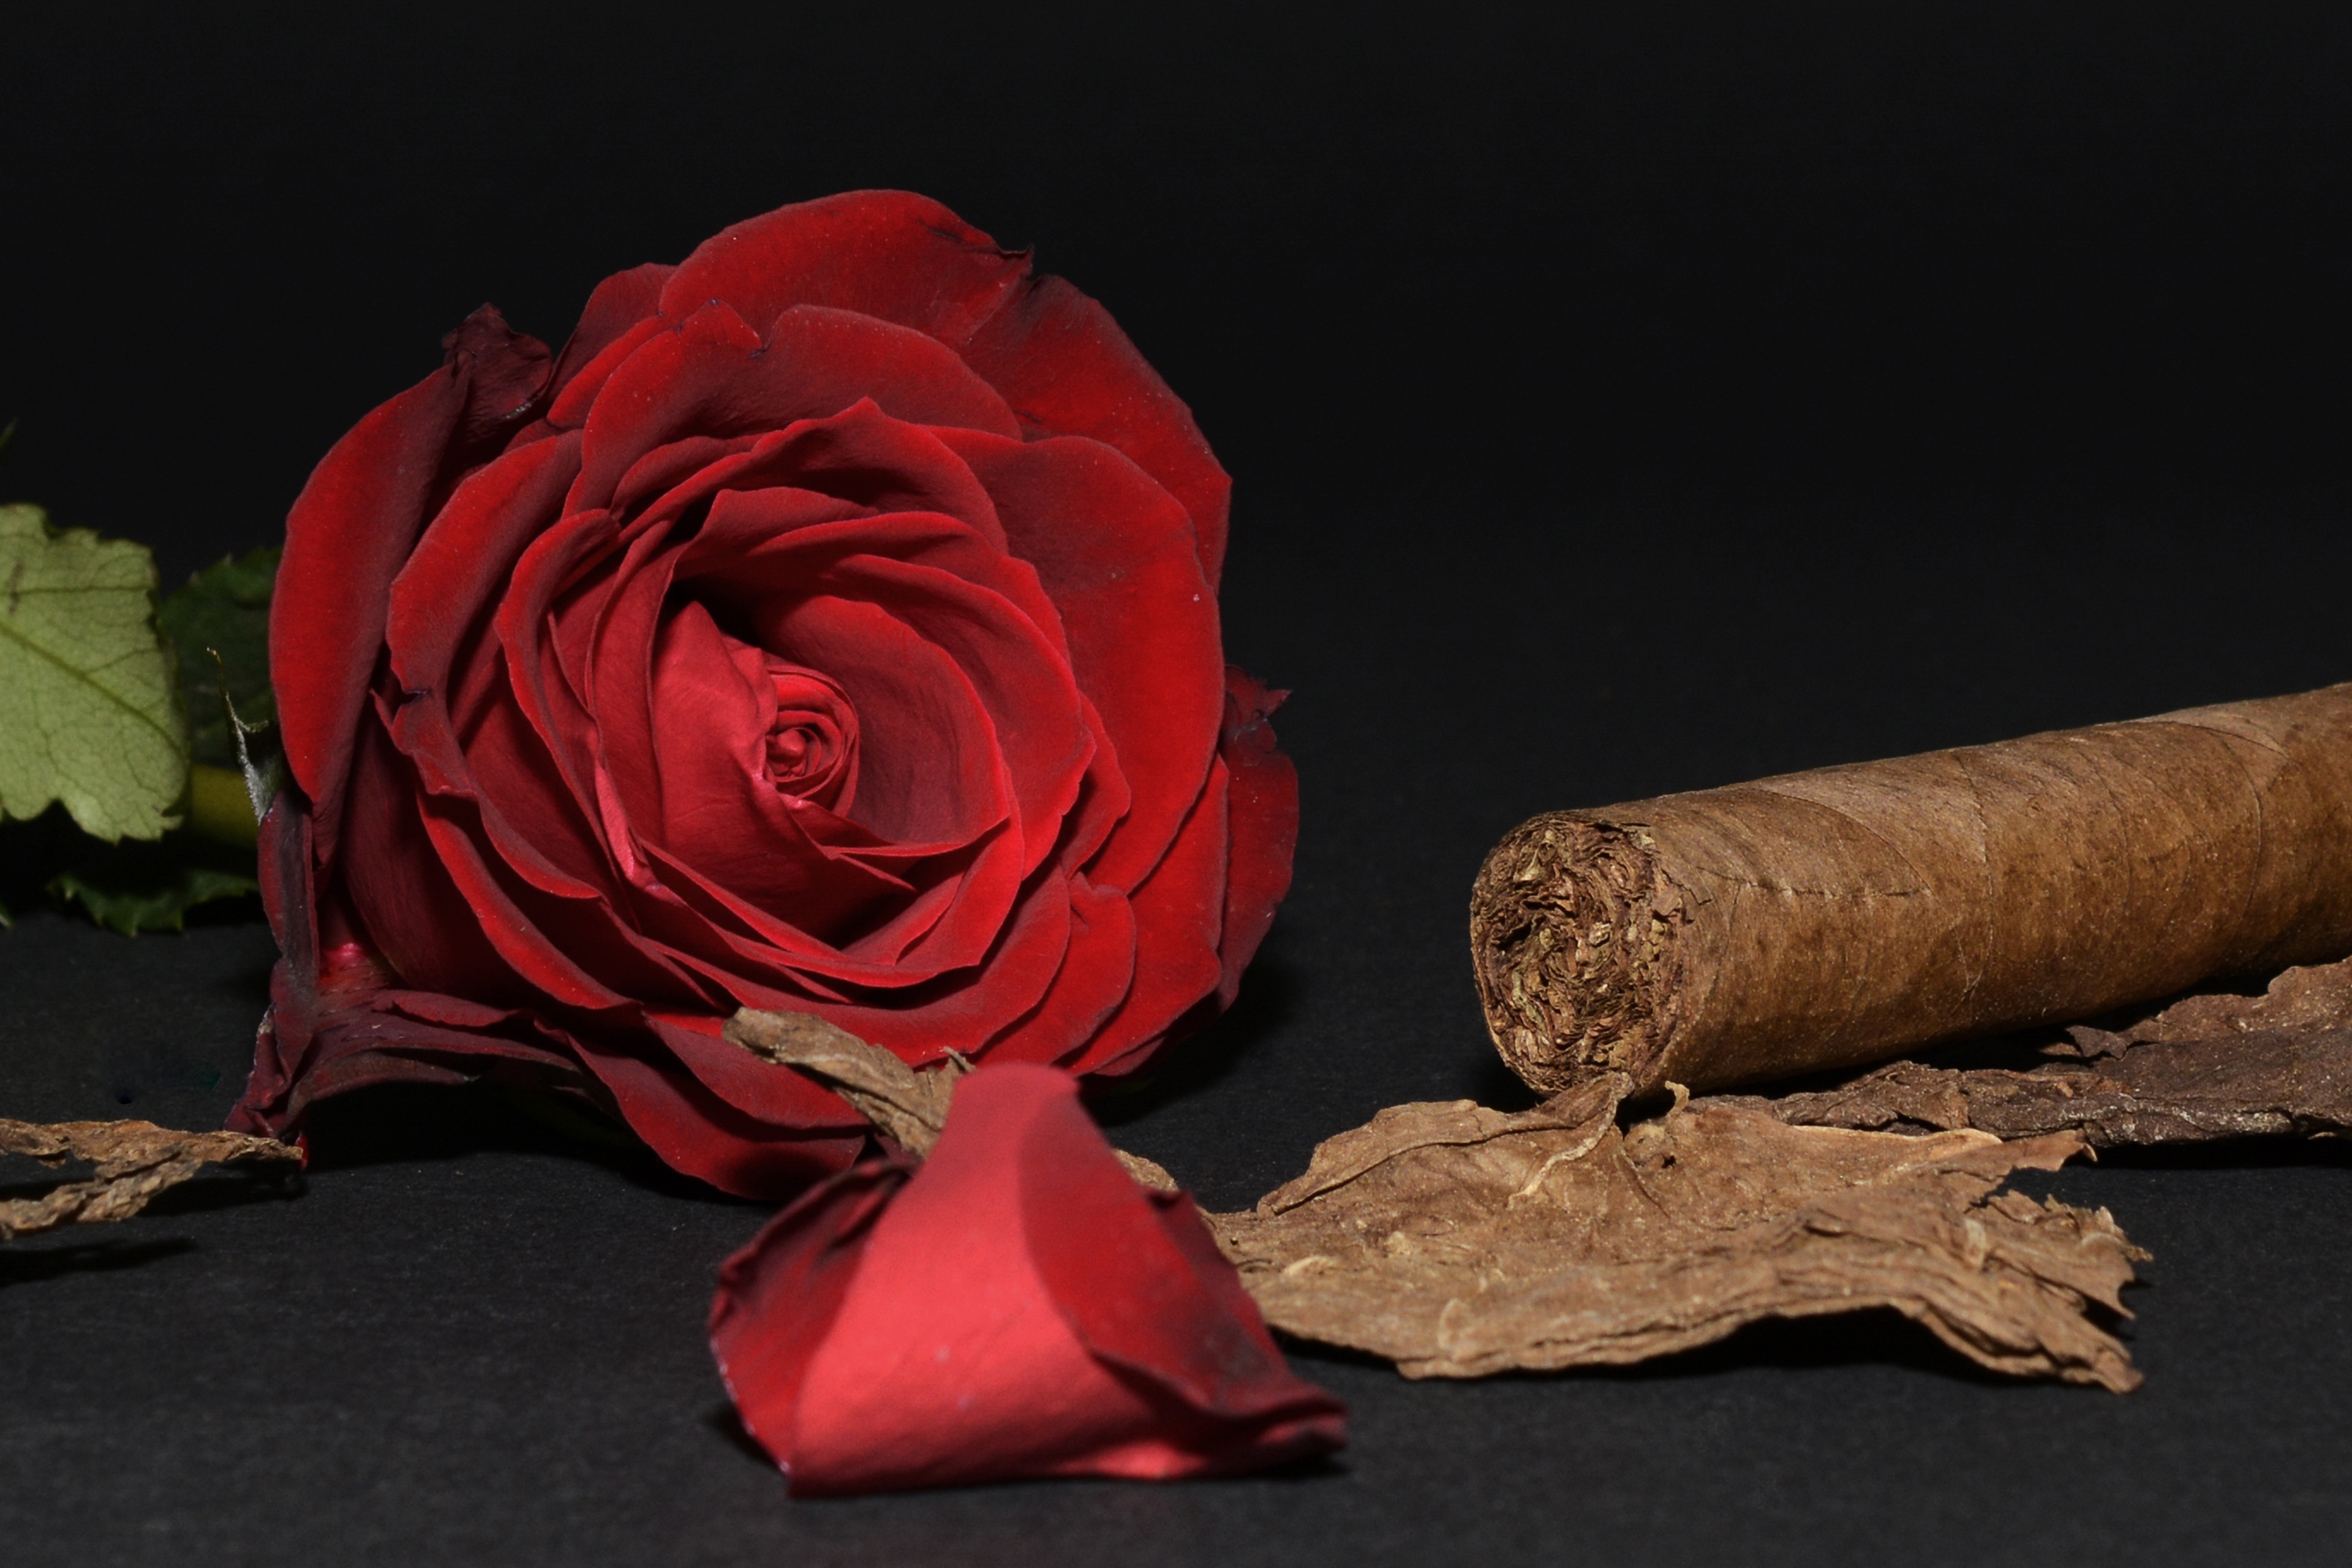
nature, blossom, plant, flower, petal, bloom, smoking, rose, red, brown, still life, red rose, cigar, enjoy, rose petals, floristry, addiction, rose bloom, macro photography, flowering plant, still life photography, tobacco leaves, land plant